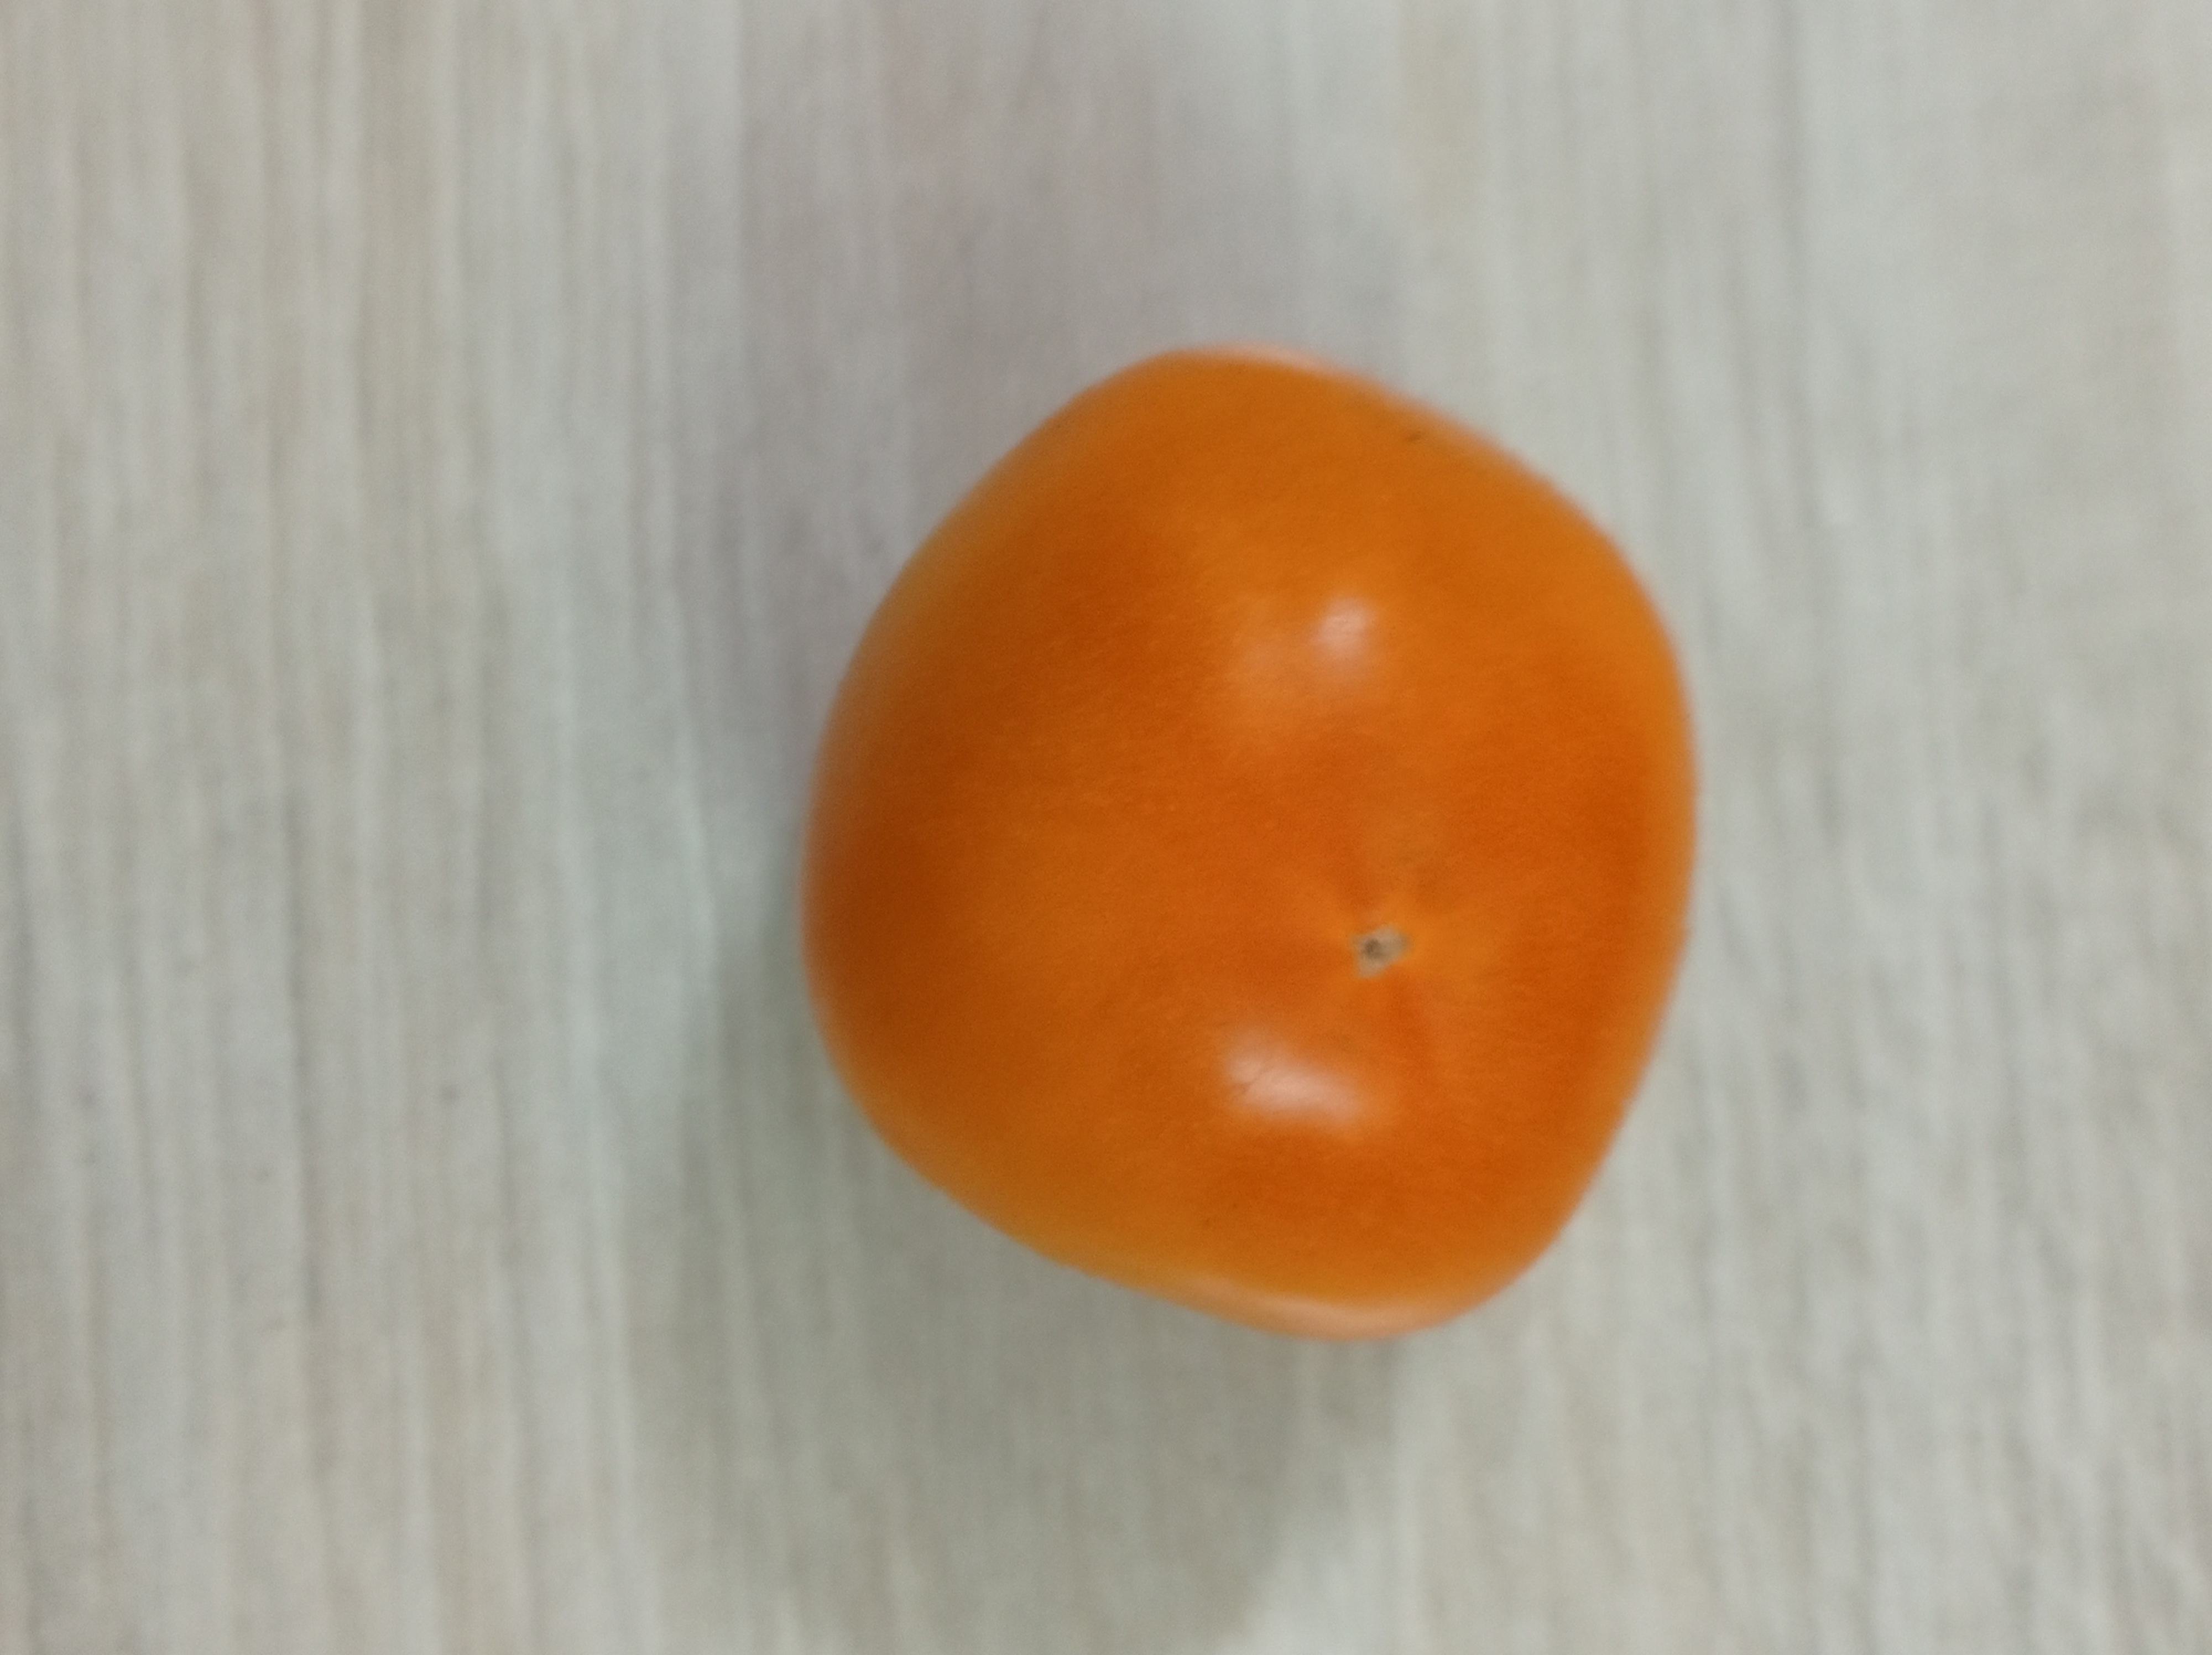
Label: Fresh